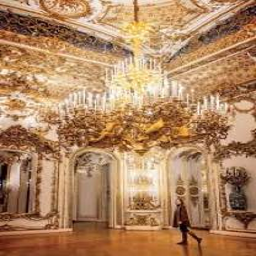
Vaduz Castle